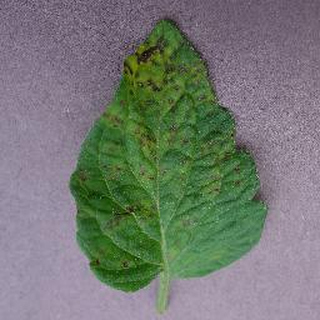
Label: tomato_septoria_leaf_spot